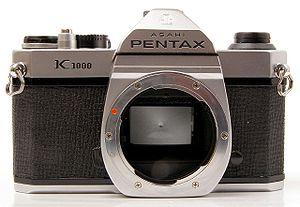
La monture Pentax K est une monture d'objectif à baïonnette pour des appareils photographiques reflex mono-objectif au format 35 mm de la marque Pentax.